Margery Greenwood, Viscountess Greenwood

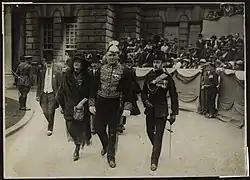
Lady Greenwood and her husband arriving for the opening of the Ulster Parliament in 1921.

Her husband was created a baronet in 1915, at which time she became styled as "Lady Greenwood". He was elevated to the peerage in 1929 as Viscount Greenwood. She was known by family and friends as "Margo". In 1922, Lady Greenwood was appointed a Dame Commander of the Order of the British Empire. She was also appointed an officer of the Most Venerable Order of the Hospital of St. John of Jerusalem.